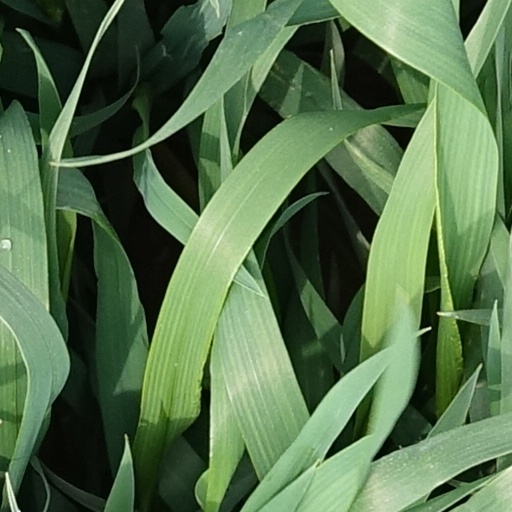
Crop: wheat